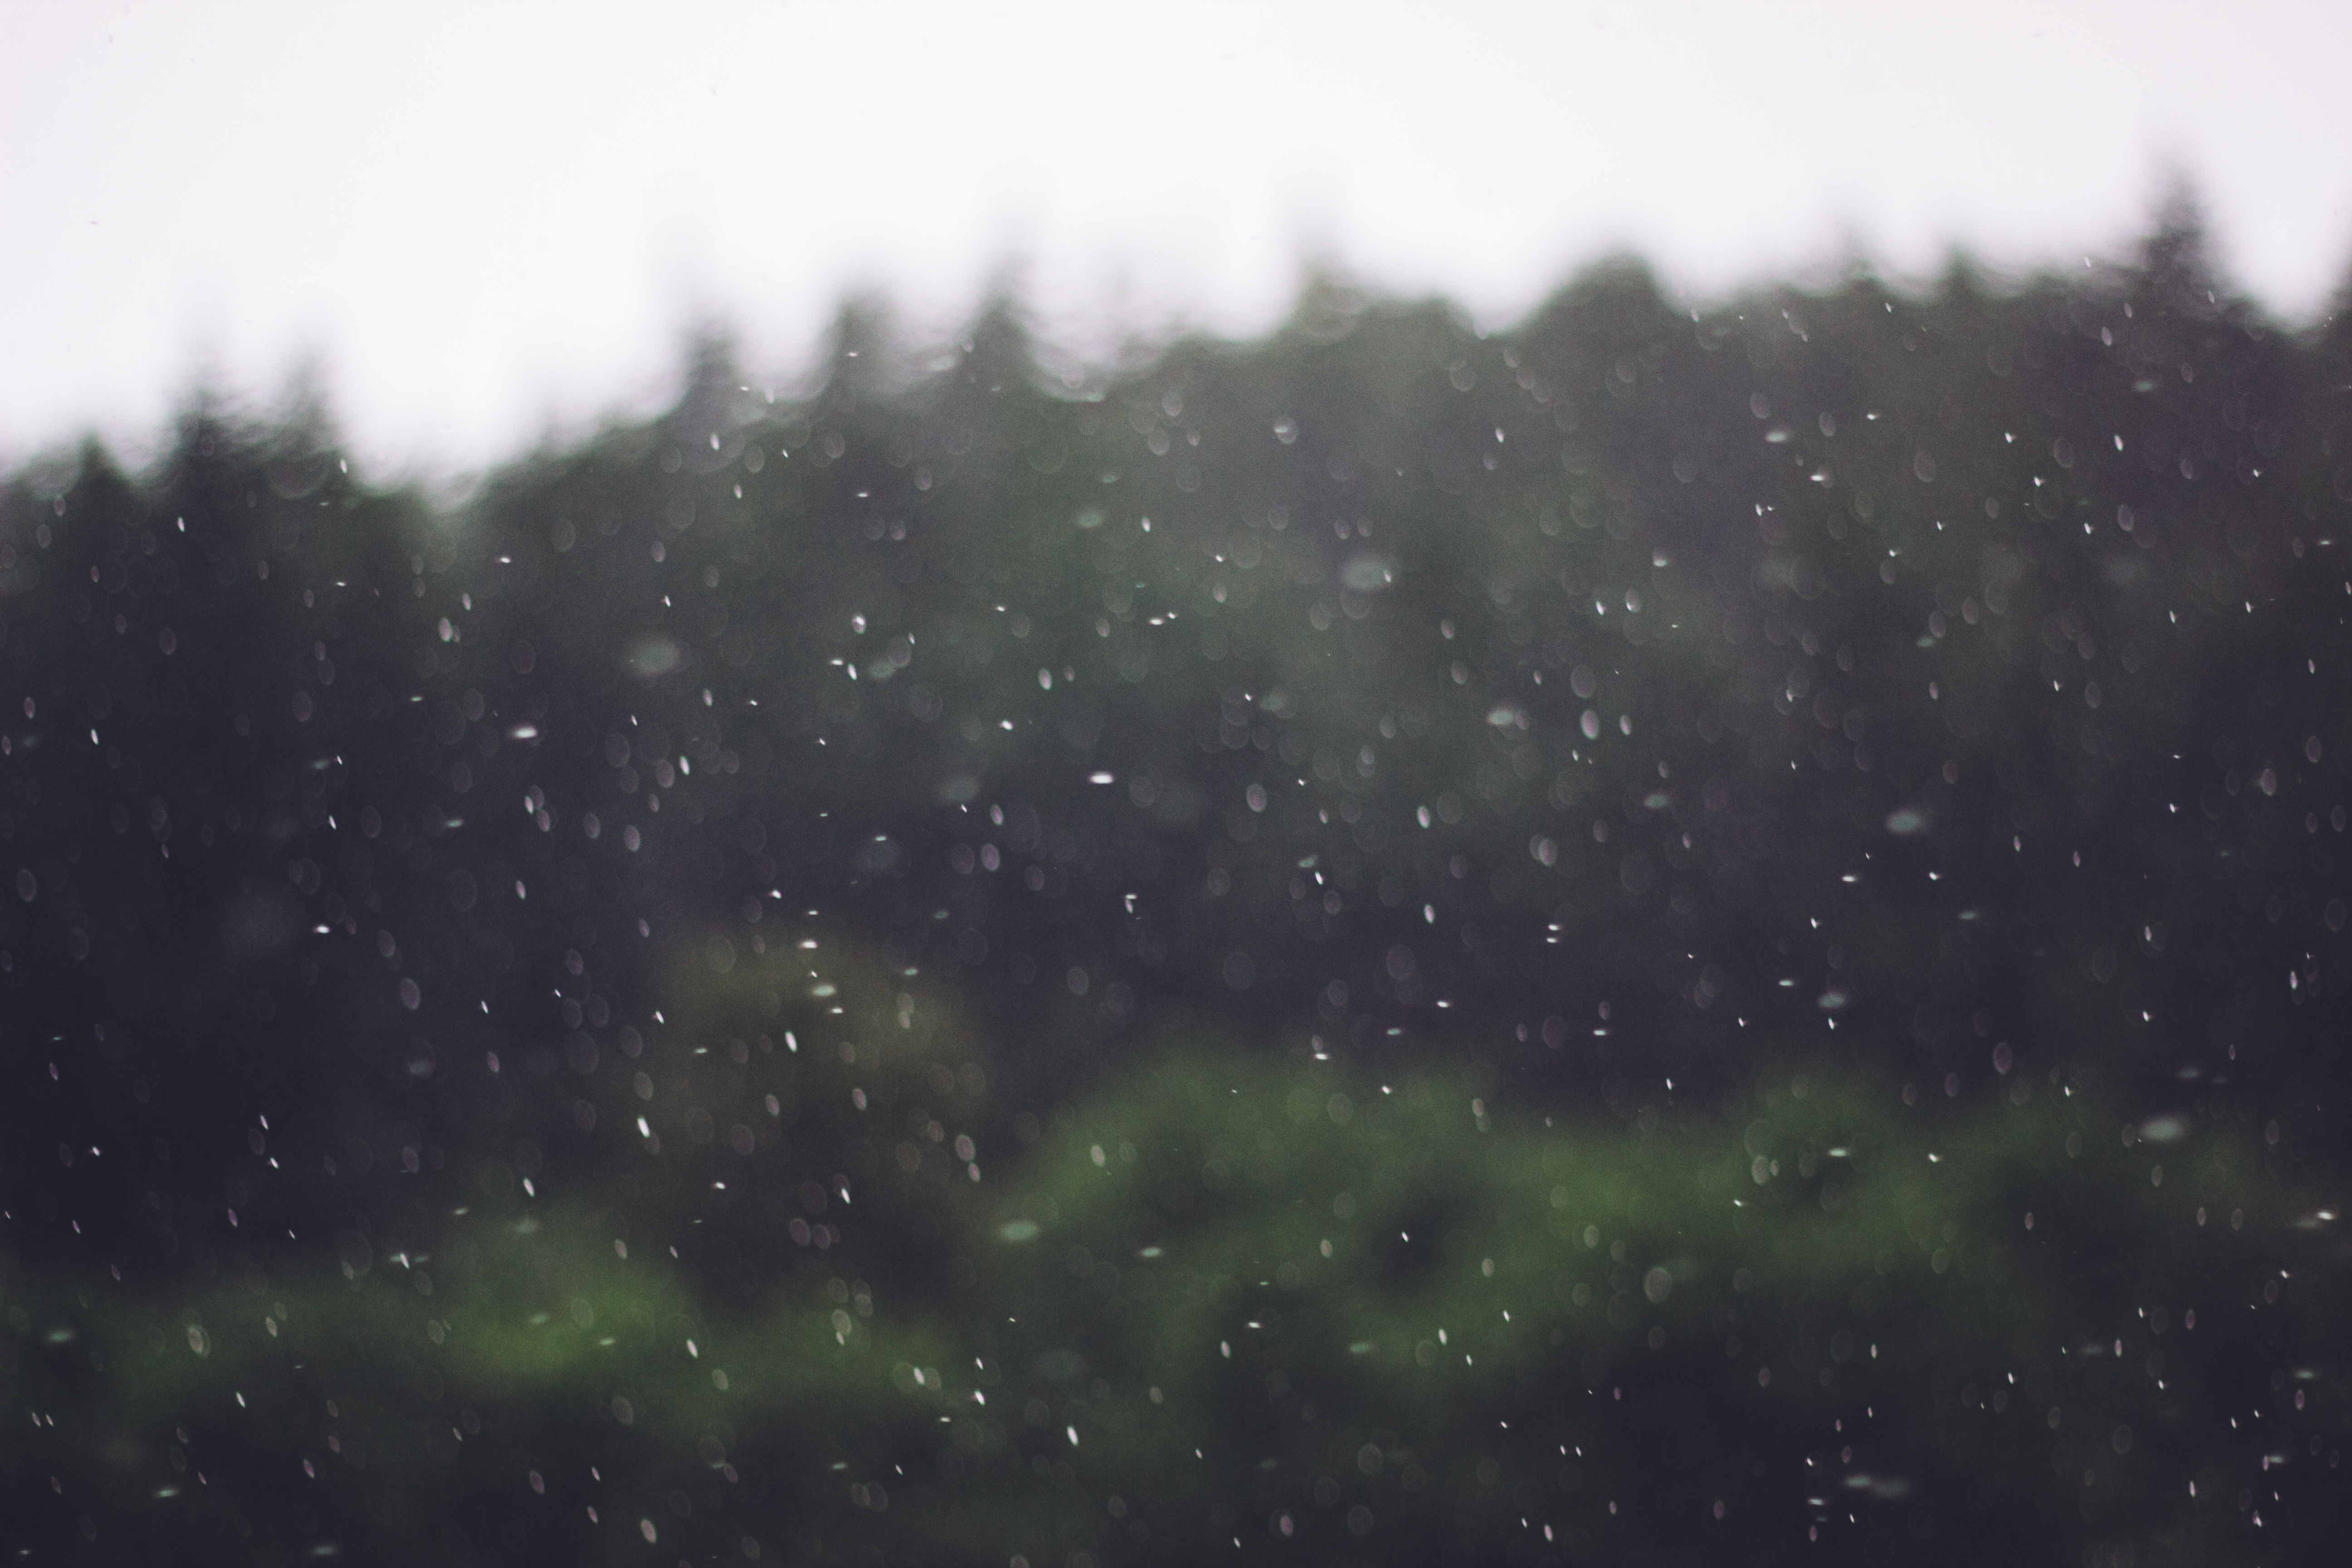
weather, aurora